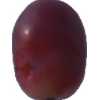
Label: pink_grape